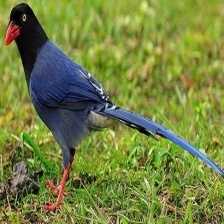
Species: TAIWAN MAGPIE
Scientific name: UROCISSA CAERULEA
ImageNet parent category: magpie